Handel and Haydn Society

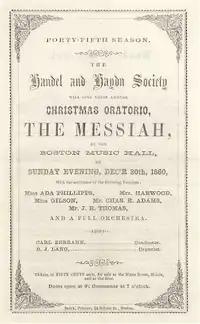
Annual Christmas oratorio, the Messiah, at the Boston Music Hall, on Sunday evening, December 30, 1860

The society has performed Handel's "Messiah" annually since 1854. It gave the first United States performances of Verdi's "Requiem" in 1878, just four years after its world premiere, and of Handel's "Joshua" on Easter Sunday 1876. The first works by American composers appeared in the society's 1874 programs: "St. Peter" by John Knowles Paine and the "Forty-sixth Psalm" by Dudley Buck. In 1892, the society presented the premiere of the Mass in E flat by Amy Beach, a youthful work by the first important female American composer. Critics condemned the H+H performance of the Berlioz Te Deum in 1888 as the work of "a musical crank".